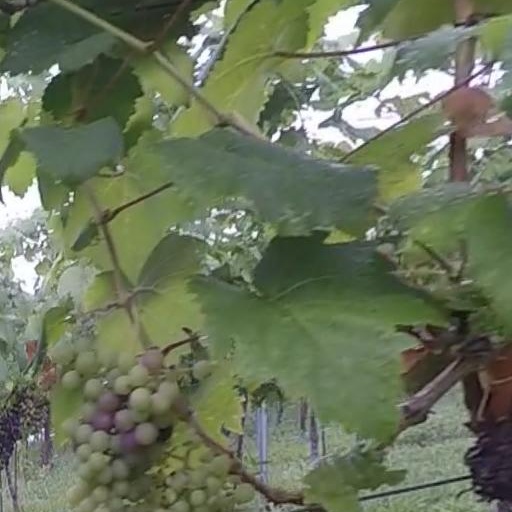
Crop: grape